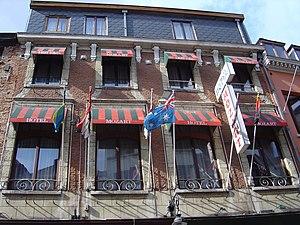
La maison du Marché au Fromage à Bruxelles, construite en 1709 et appelée ""Den Eyseren Draeck"", ou ""au Dragon de Fer"", actuel numéro 15-17. La ""nouvelle, grande et belle maison"" nommée au Dragon de Fer ou den Eyseren Draeck, construite en 1709, actuel 15-17 du Marché au Fromage à Bruxelles. Le rez-de-chaussée a été défiguré en 1882 pour en faire un espace commercial, on y voyait jadis au XVIIIème siècle, des boiseries avec des peintures encastrées et des cuirs dorés dans la pièce avant du rez-de-chaussée vers la rue. Sur la façade pendait comme enseigne un dragon de fer."
À Bruxelles, comme dans de nombreuses villes européennes, la plupart des maisons avait, dès le Moyen Âge, un nom qui servait à l'identifier.
Un domonyme — du grec δόμος, maison, et ὂνομα, nom — est un nom donné à une maison urbaine ou, dans les régions rurales, à une ferme ou à une maison de campagne.